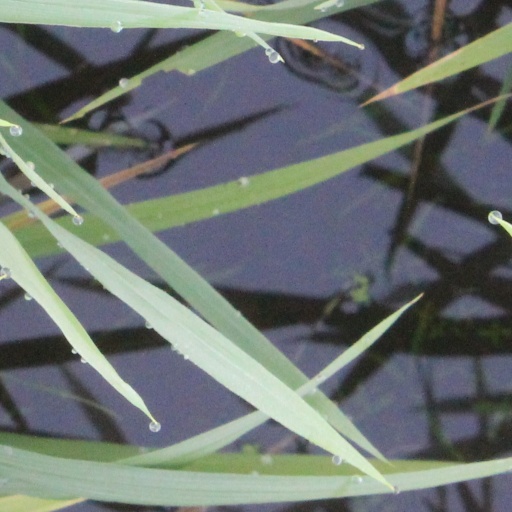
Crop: rice